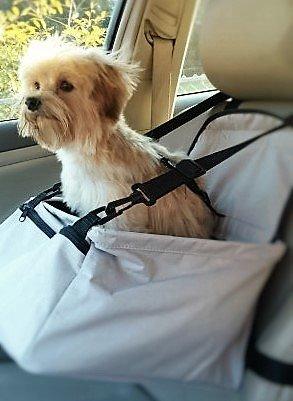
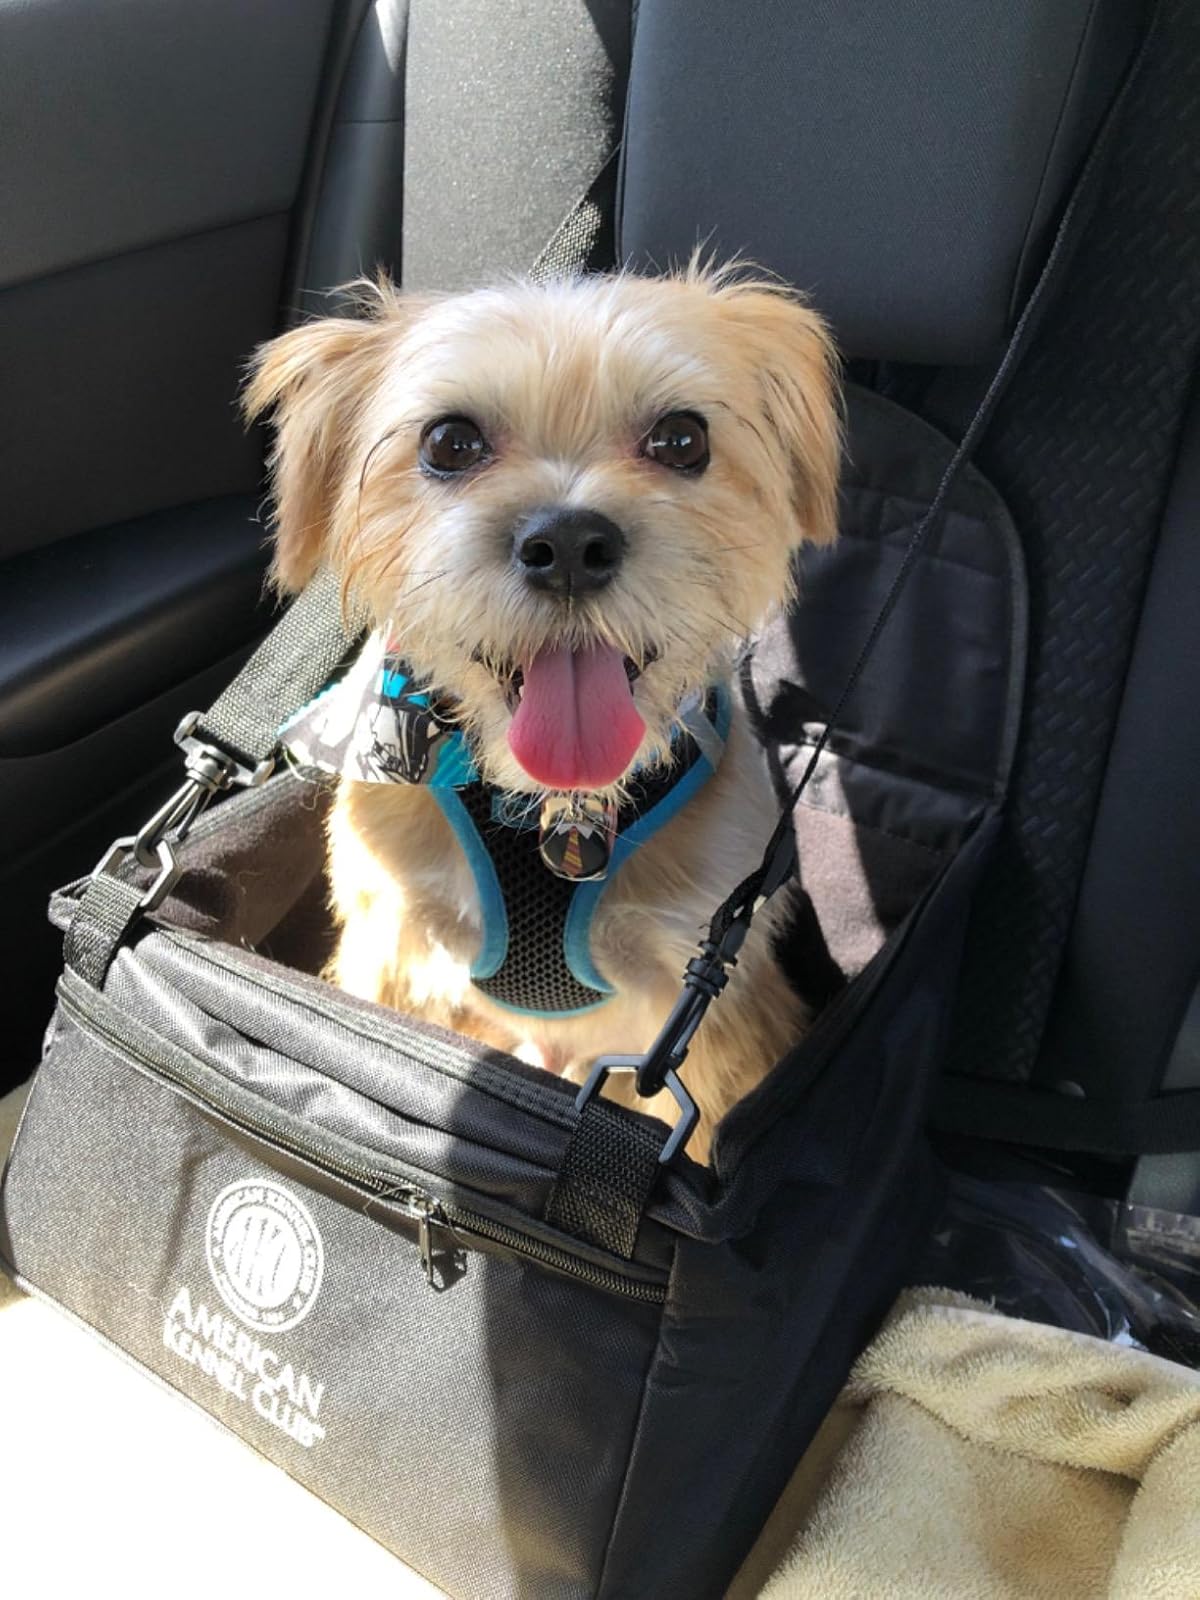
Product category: items_kennel
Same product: no